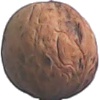
Label: Walnut 1